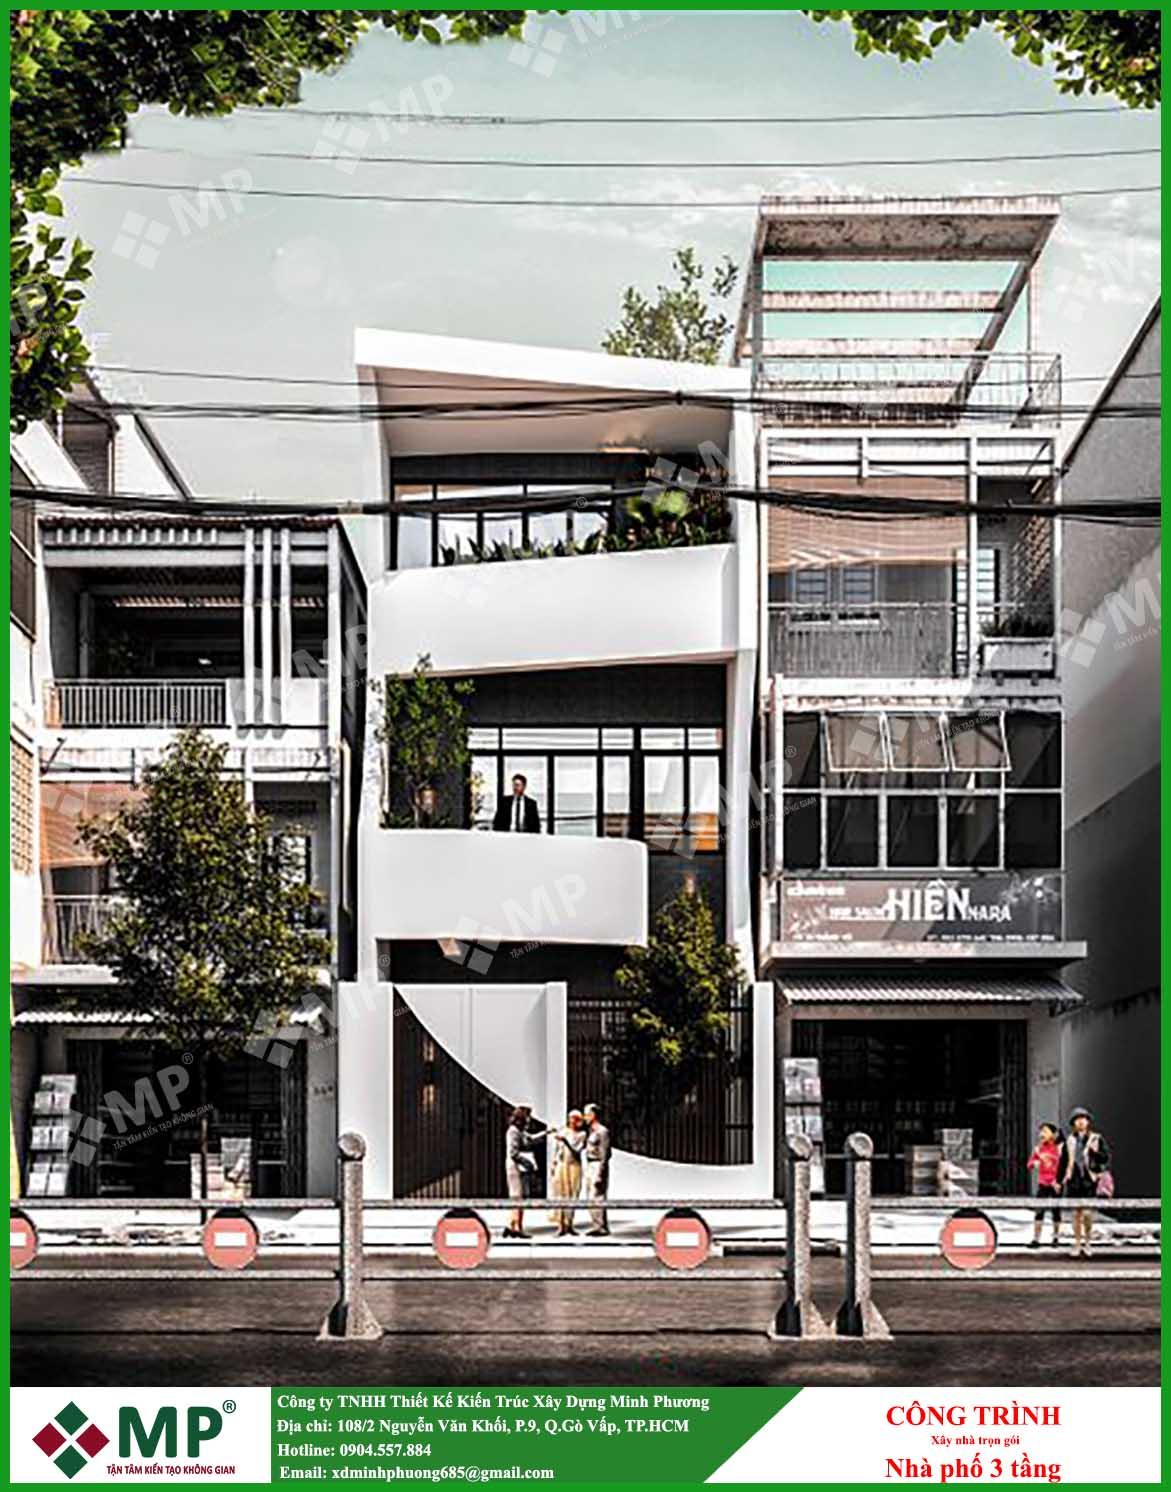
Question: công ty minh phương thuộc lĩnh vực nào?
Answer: công ty minh phương thuộc lĩnh vực thiết kế kiến trúc xây dựng